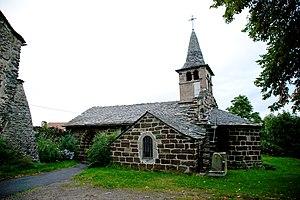
Bessamorel est une commune française située dans le département de la Haute-Loire, en région Auvergne-Rhône-Alpes.
Cet article recense les monuments historiques de l'est de la Haute-Loire, en France.